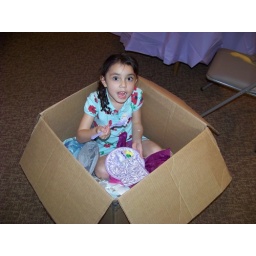
Annalise enjoying her cake in the box